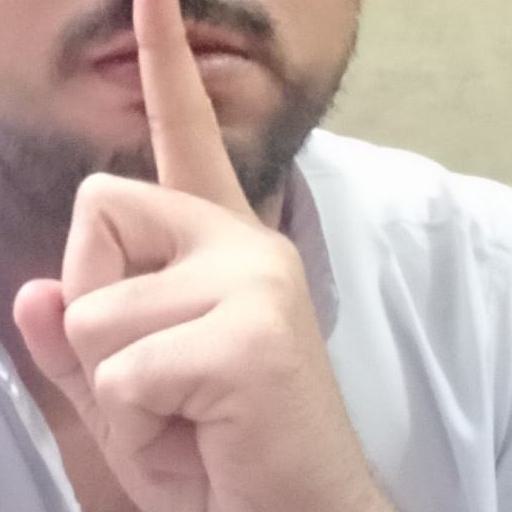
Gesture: mute